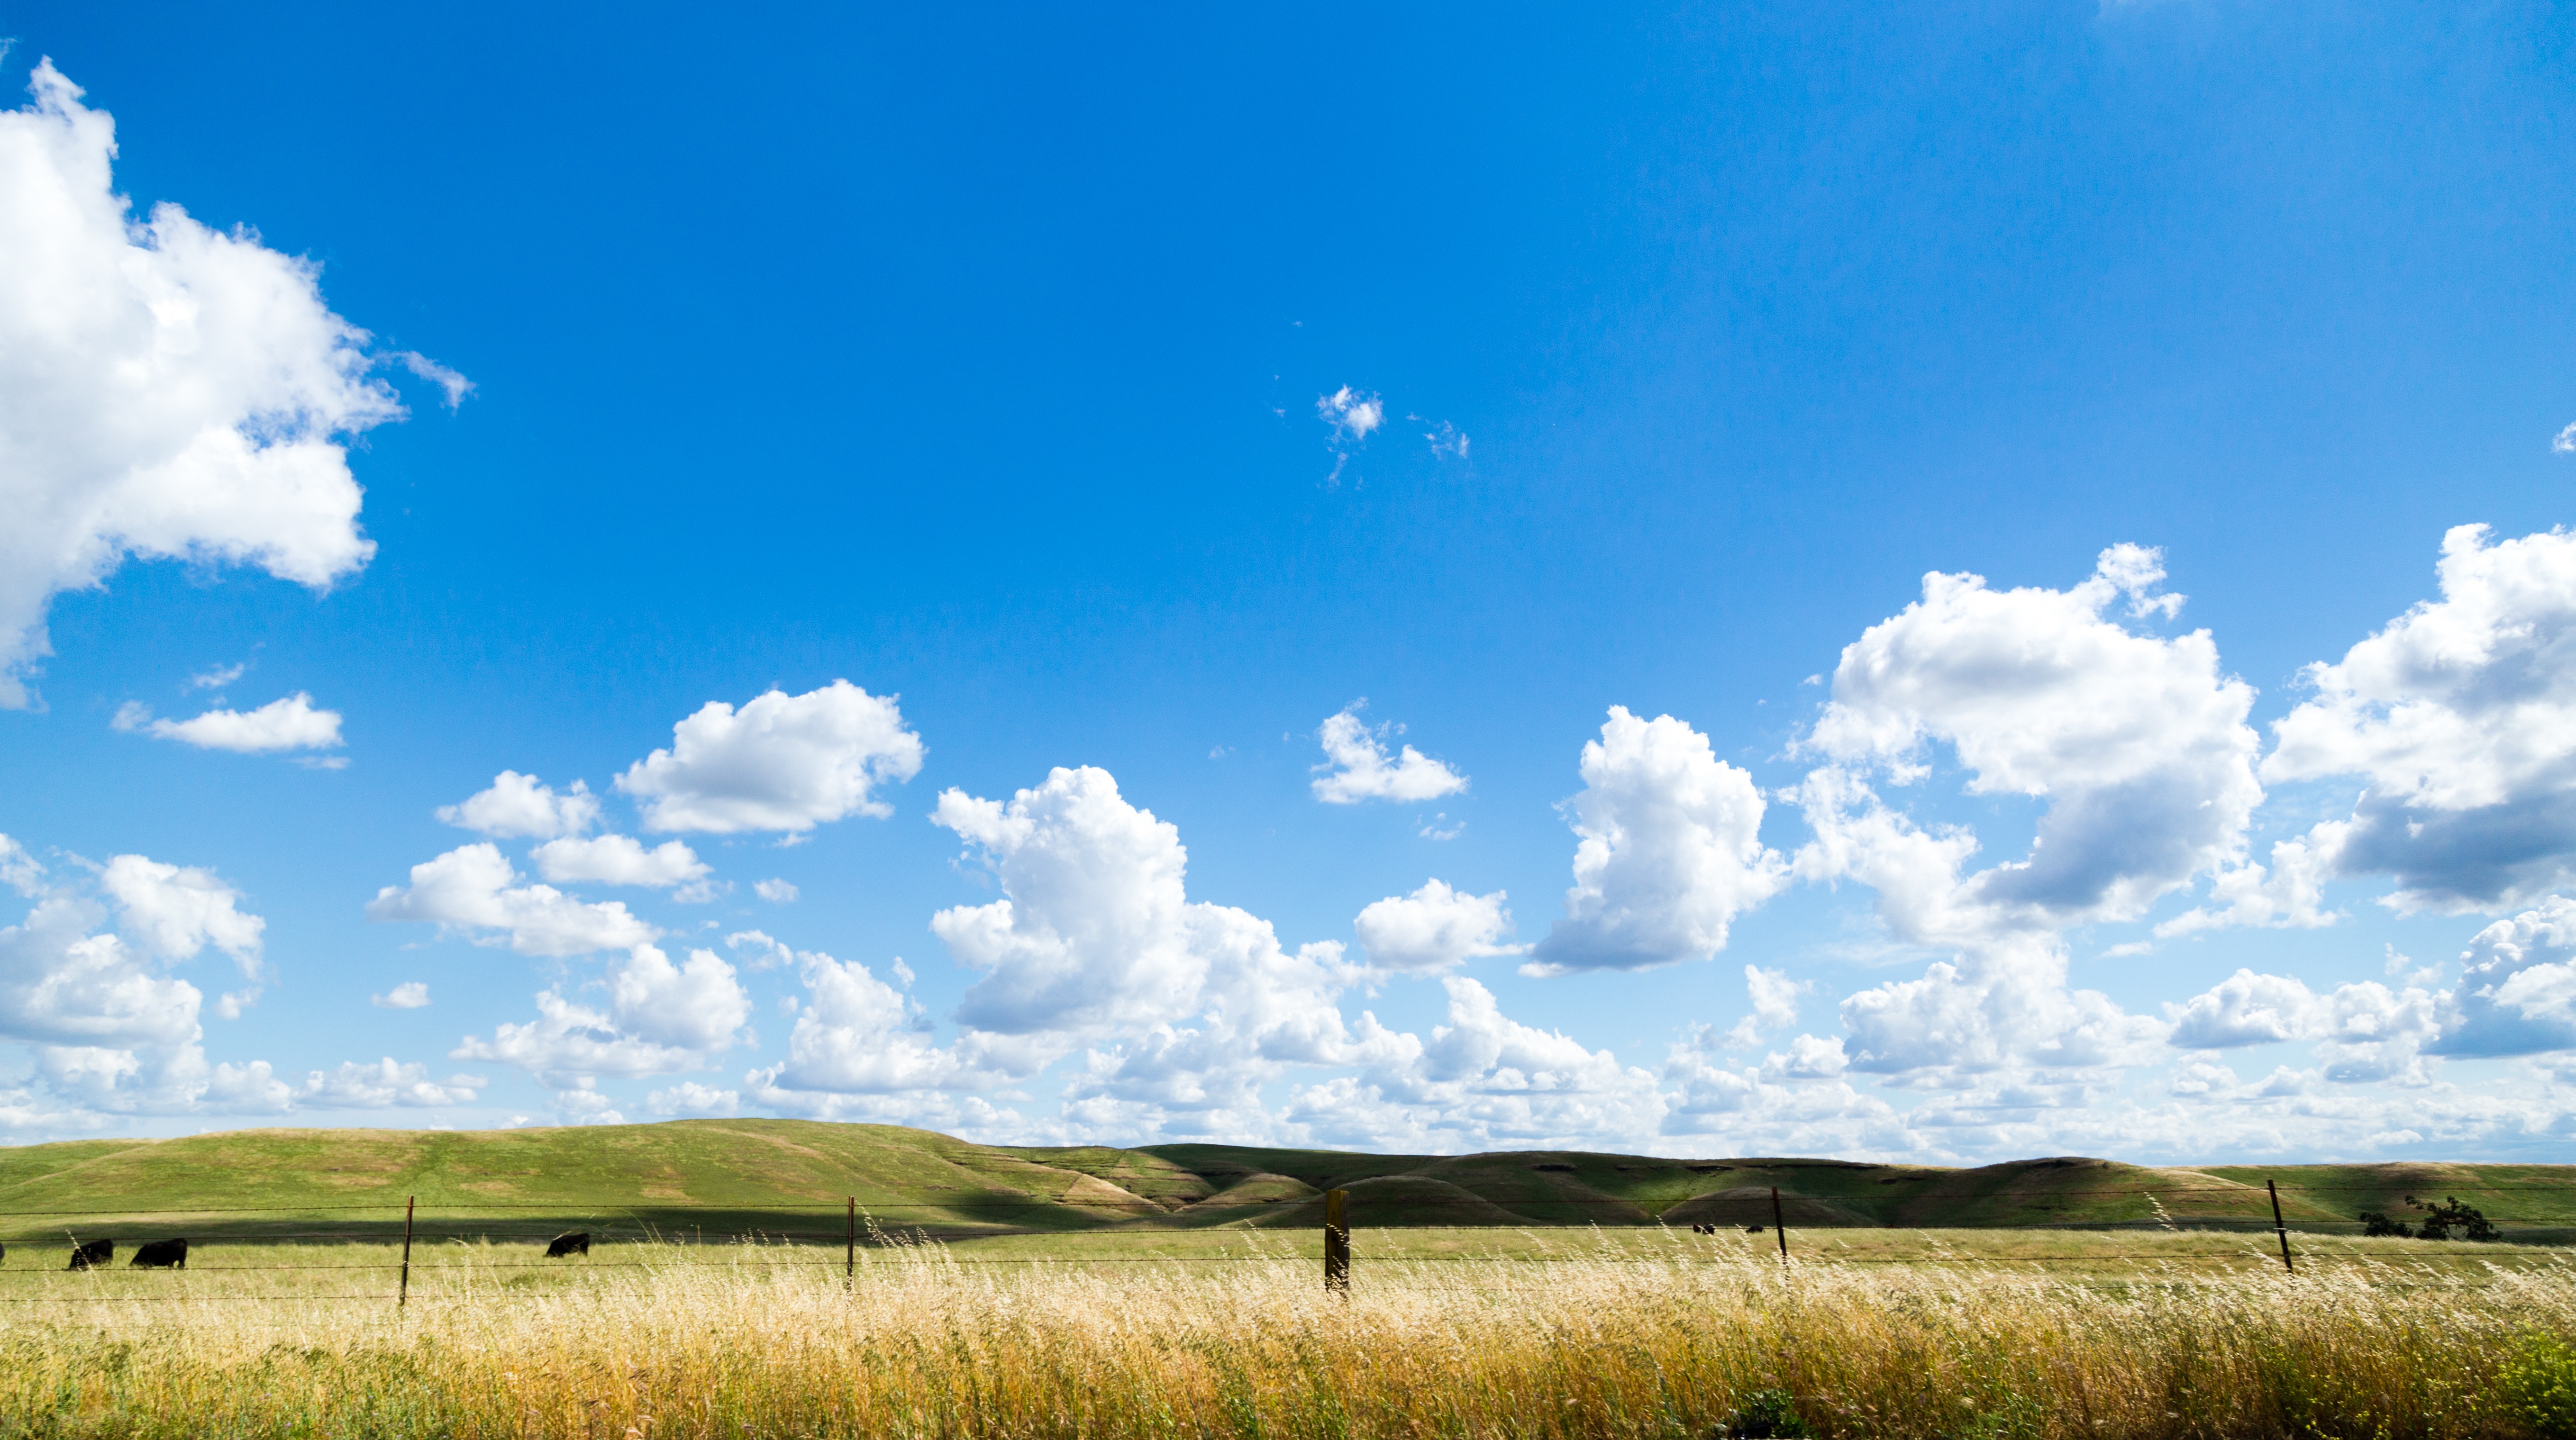
landscape, grass, horizon, cloud, sky, field, meadow, prairie, sunlight, hill, pasture, cumulus, agriculture, savanna, plain, grassland, plateau, habitat, ecosystem, steppe, rural area, natural environment, grass family